Stone (unit)

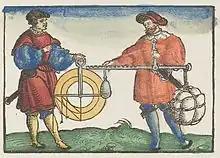
A depiction of a medieval German scale weighing bales of wool according to the local stone.

Before the advent of metrication, units called "stone" were used in many northwestern European countries. Its value, usually between 3 and 10 kg, varied from city to city and sometimes from commodity to commodity. The number of local "pounds" in a stone also varied from city to city. During the early 19th century, states such as the Netherlands (including Belgium) and the South Western German states, which had redefined their system of measures using the as a reference for weight (mass), also redefined their stone to align it with the kilogram.